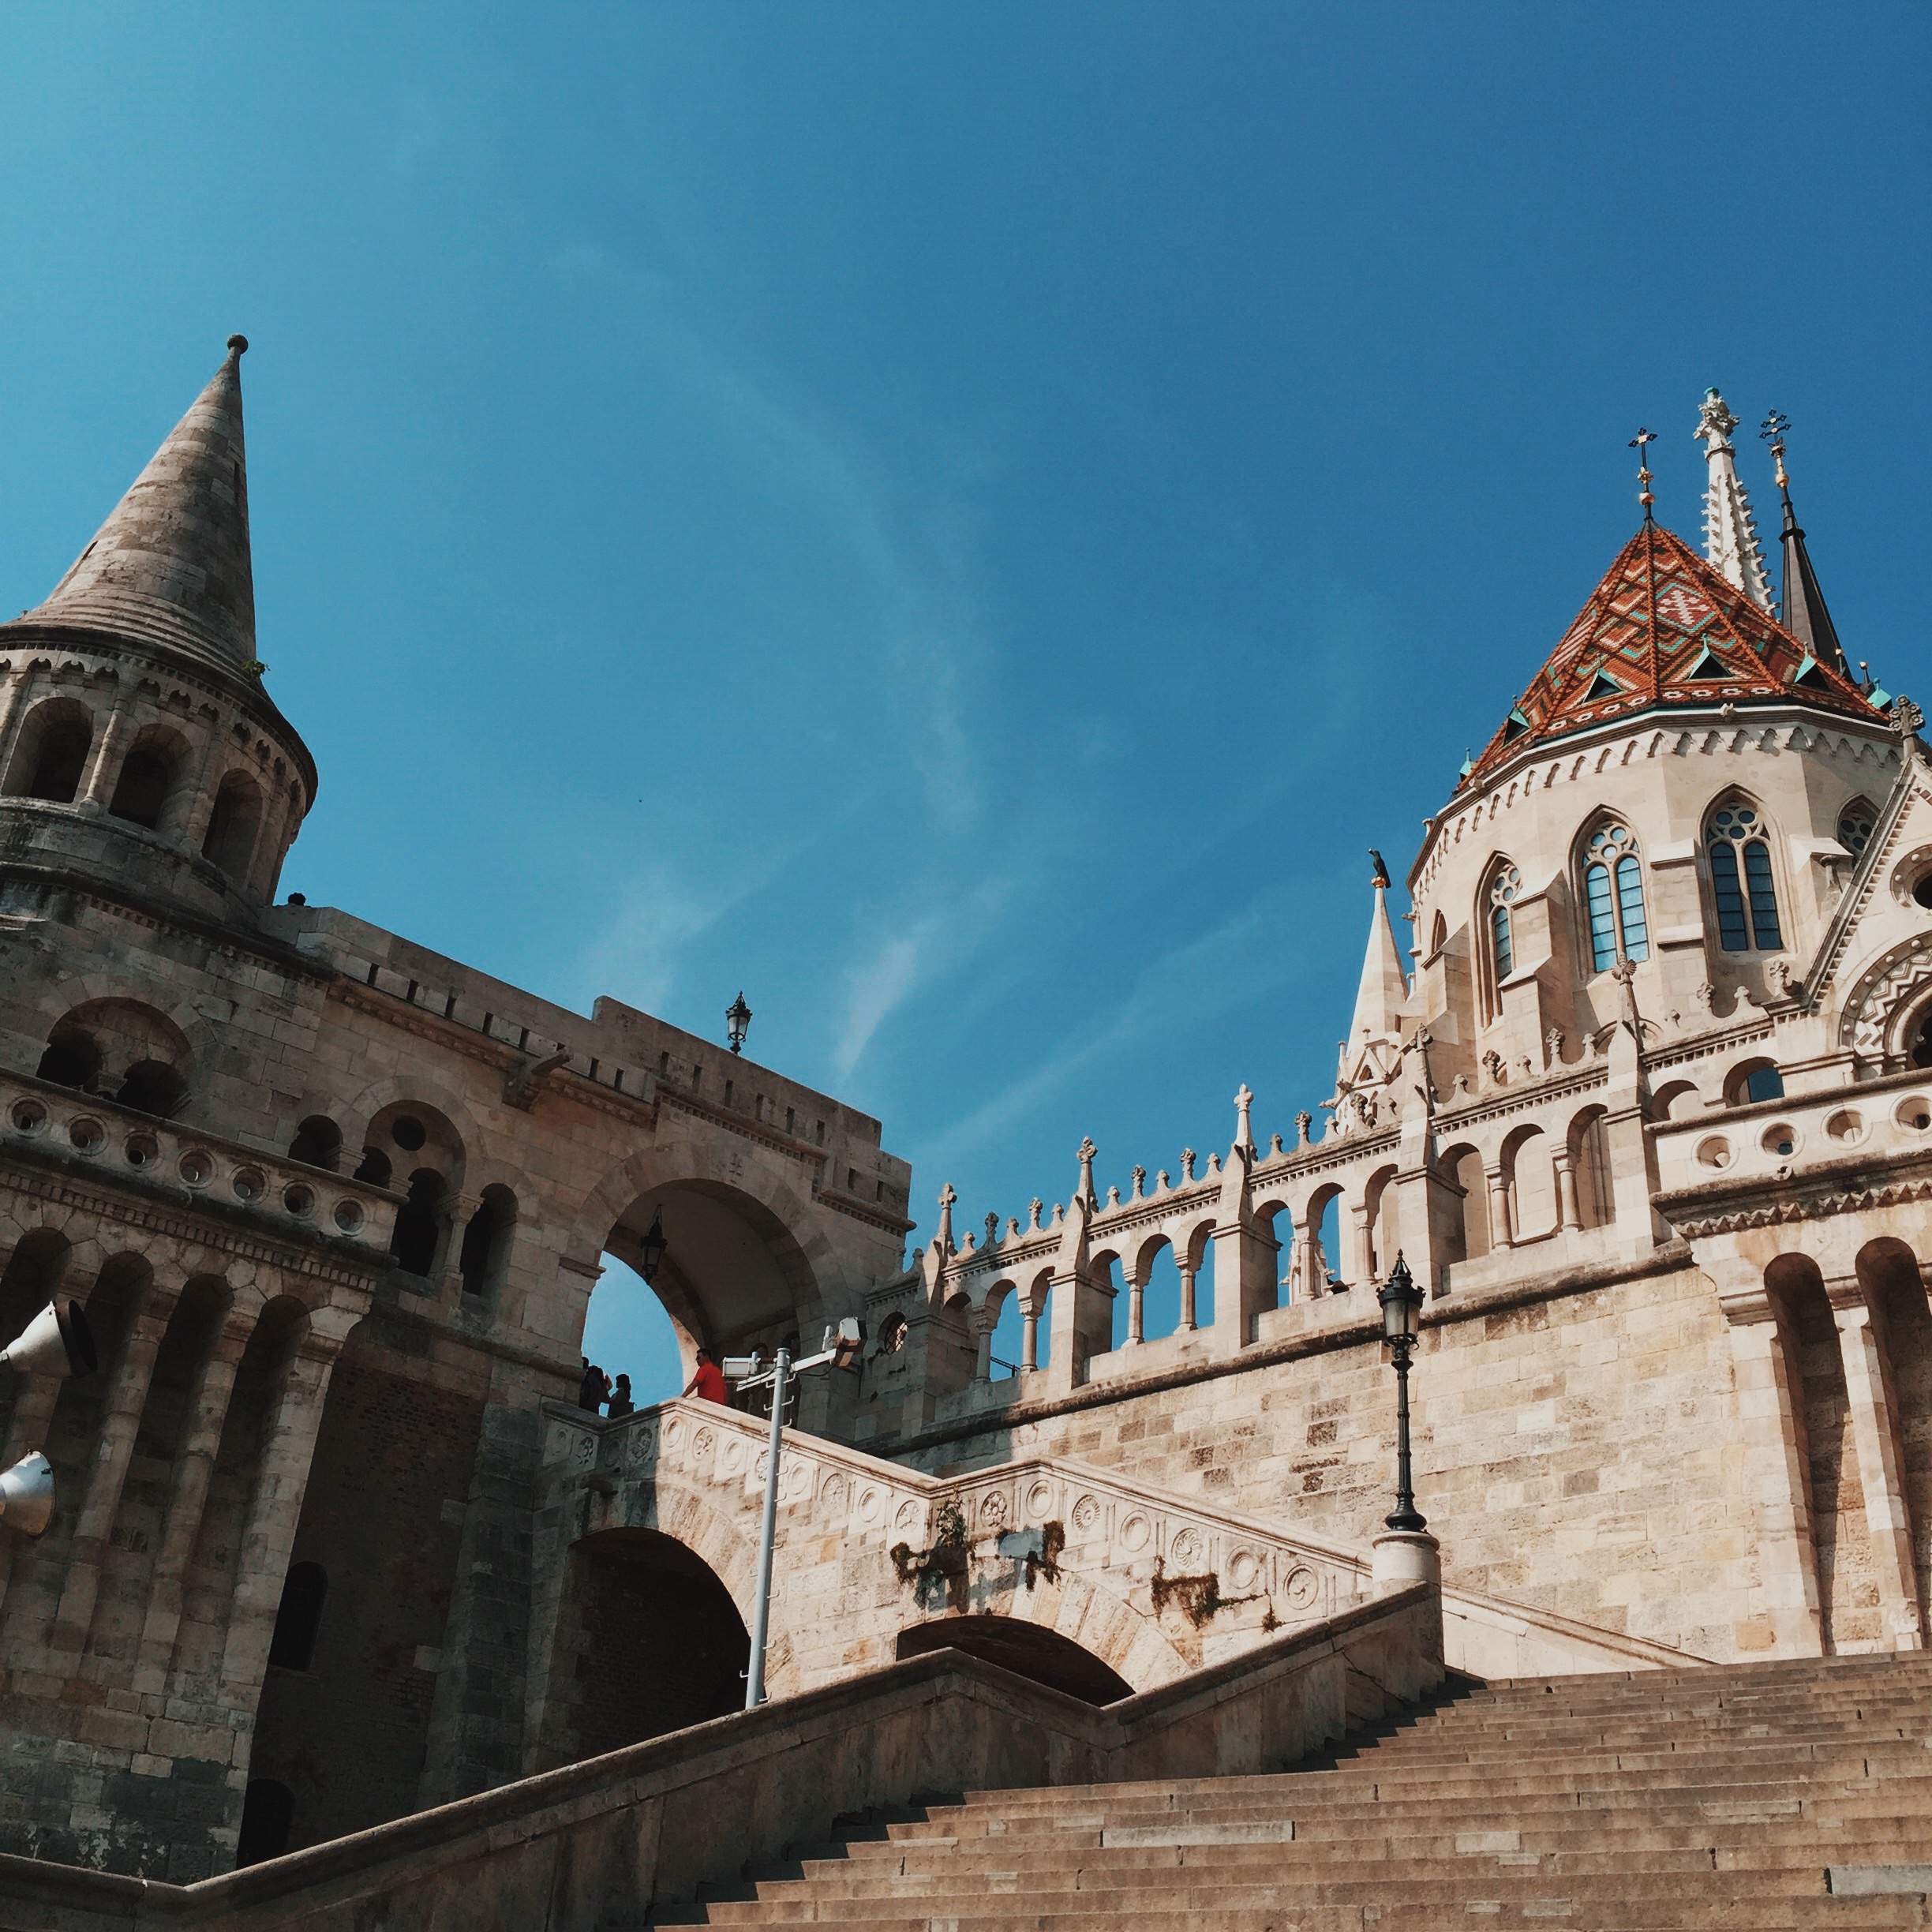
town, cityscape, travel, tower, castle, landmark, cathedral, tourism, place of worship, monastery, middle ages, ancient history